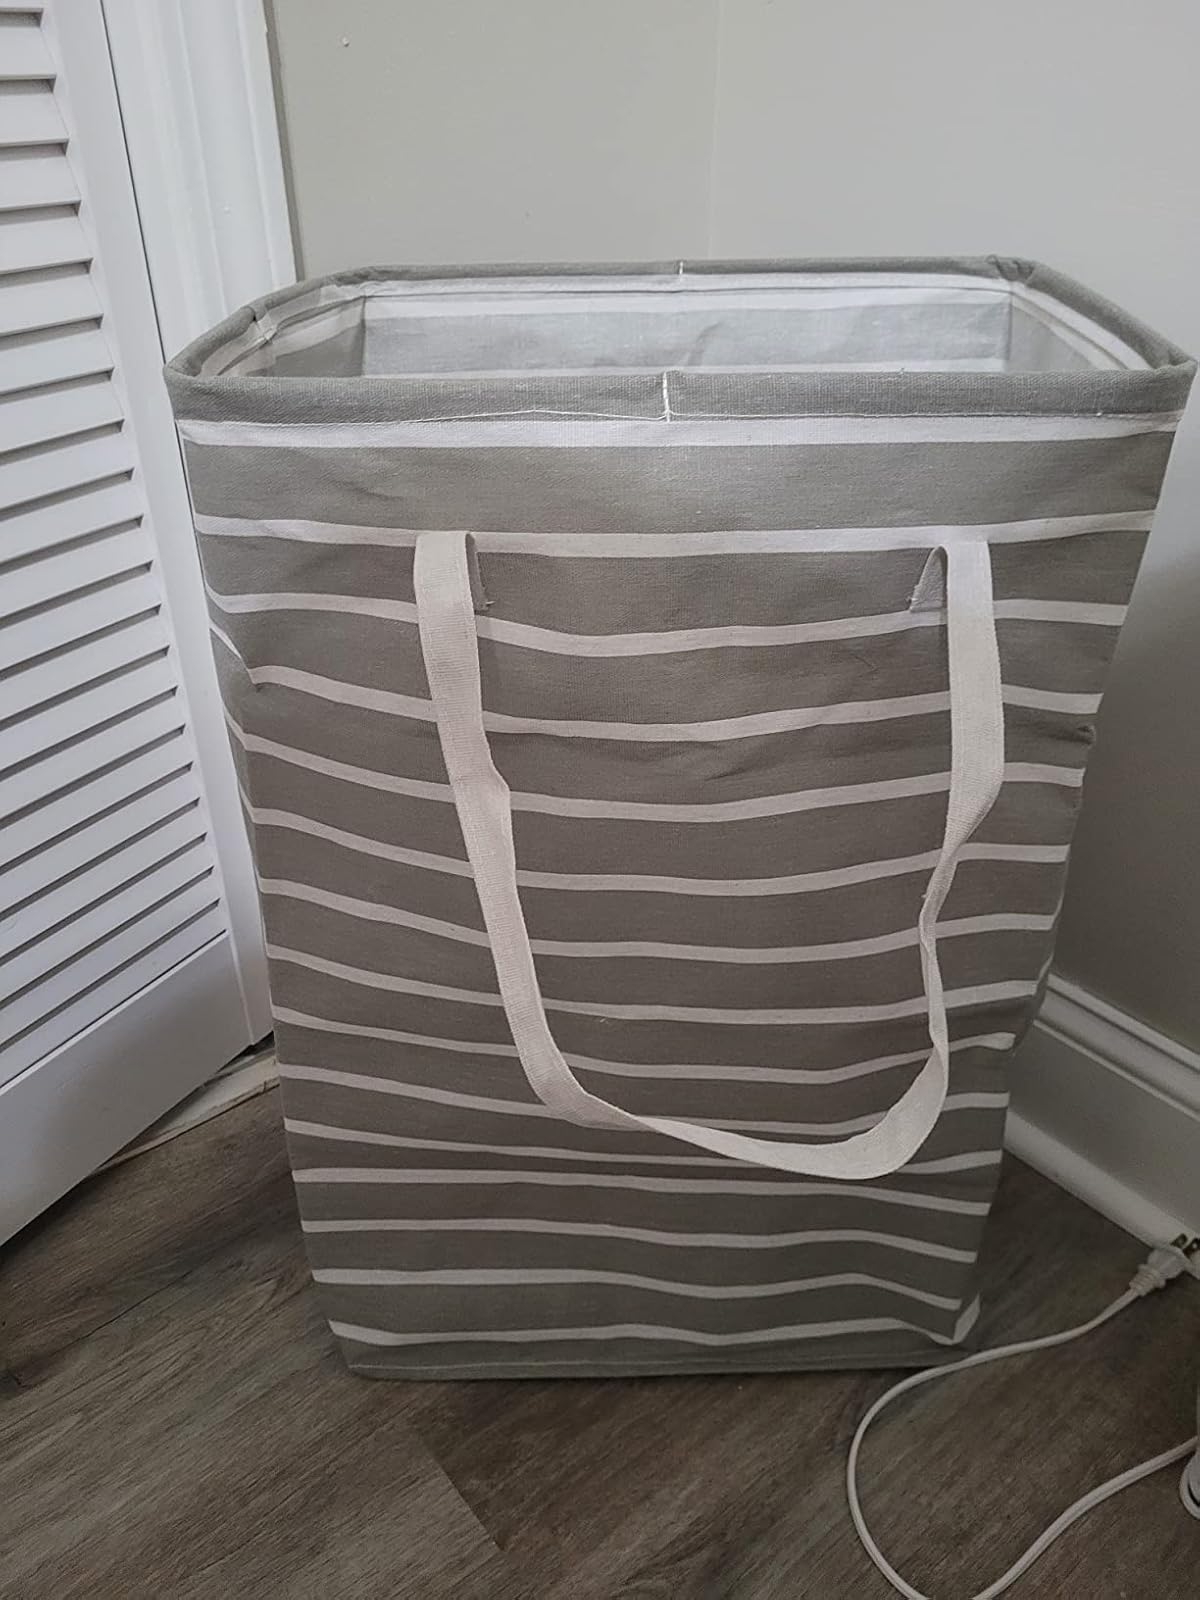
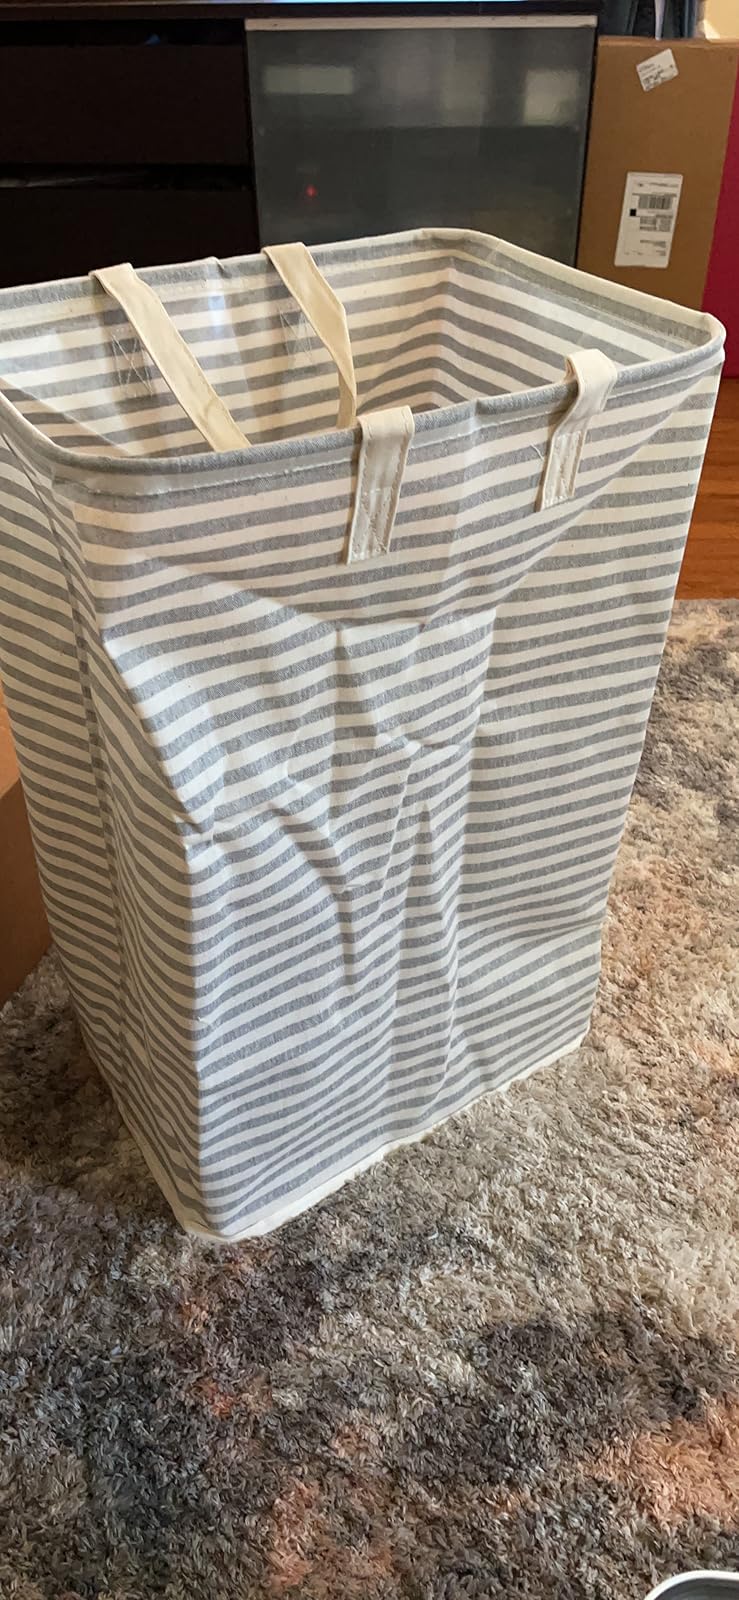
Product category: items_hamper
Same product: no